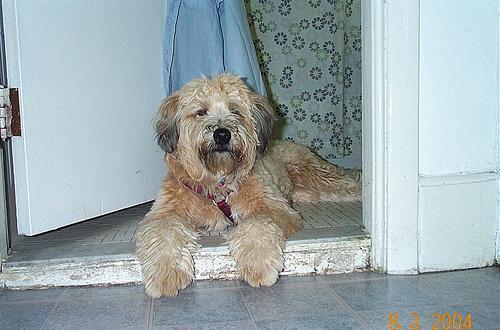
wheaten terrier